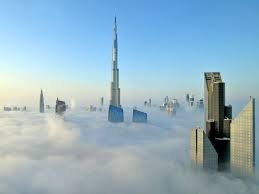
Landmark: Burj Khalifa